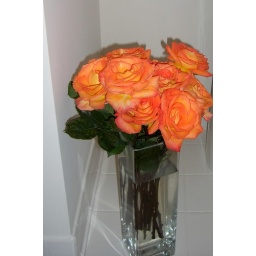
Birthday roses we kept in the bathroom due to kitty cat attacks